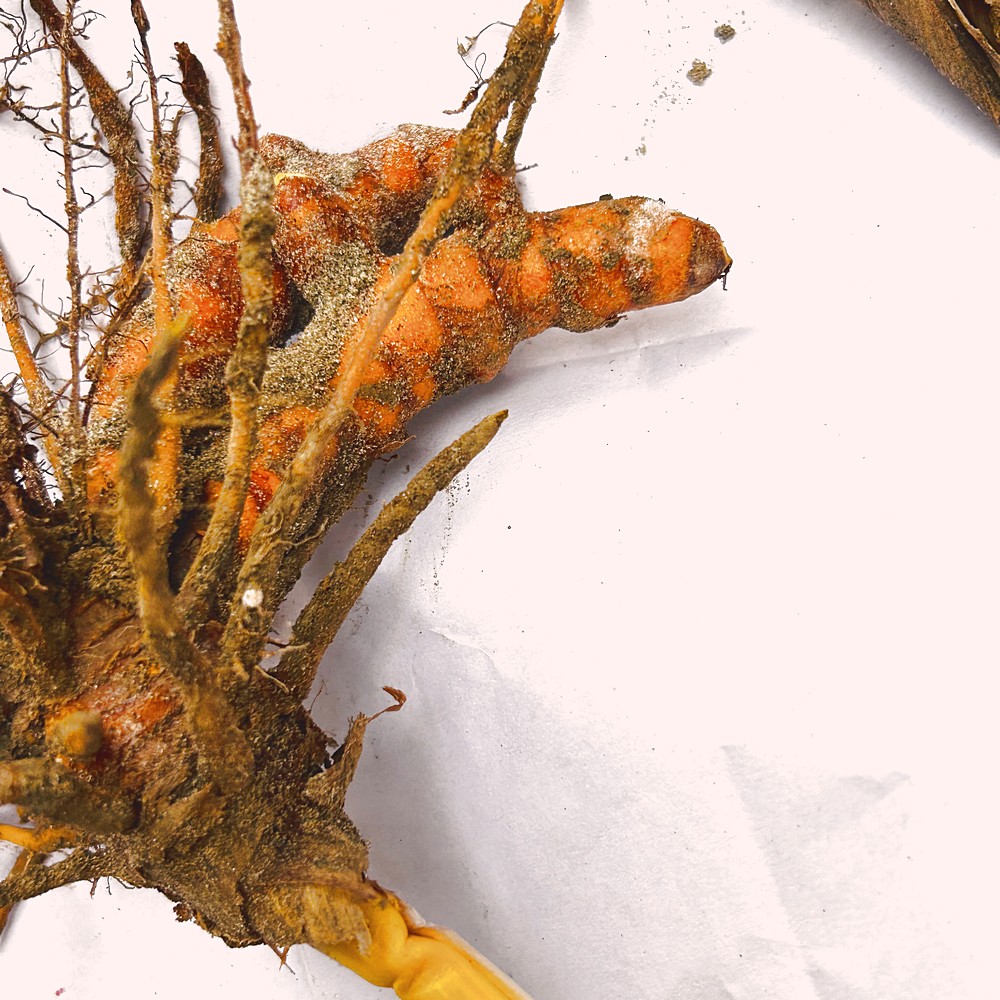
Label: Rhizome Healthy Root